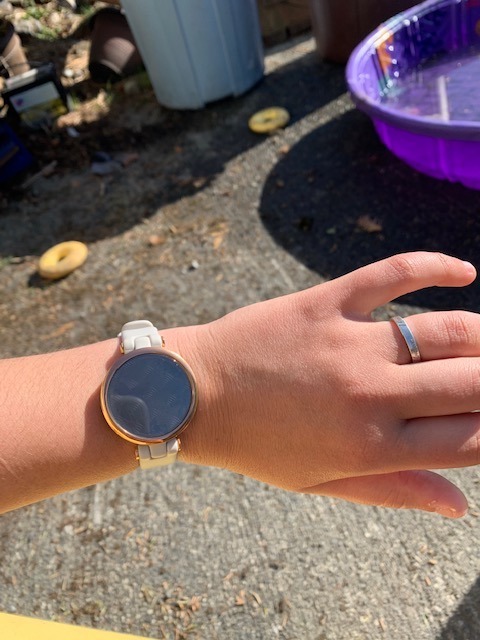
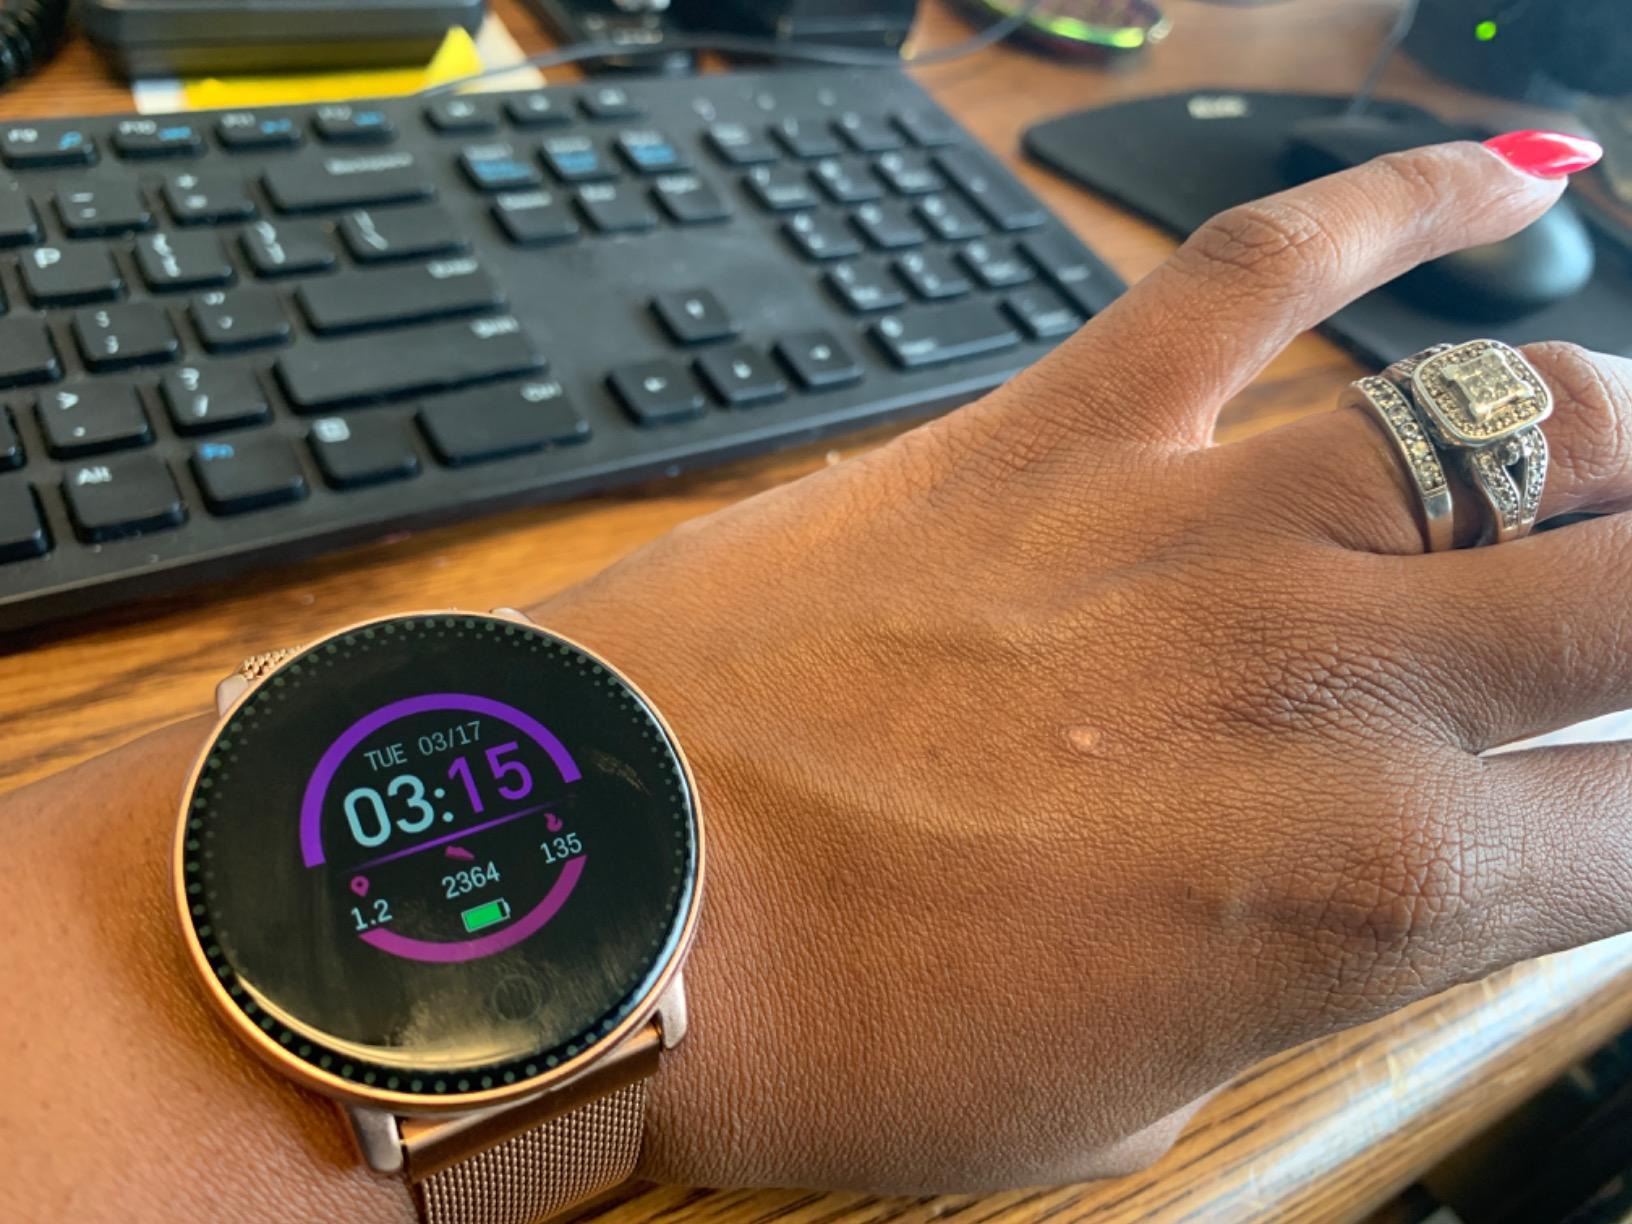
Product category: smartwatch
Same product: no